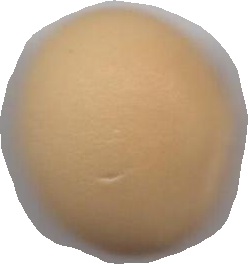
Variety: Grobogan